Methylprednisolone

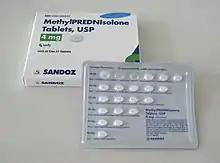
Some 4-mg methylprednisolone tablets by Sandoz

Methylprednisolone is a synthetic glucocorticoid (GCs) that exhibits pleiotropic effects on a variety of physiological mechanisms. However, they have been prescribed extensively for their effects on inflammation and immunity. The effects of synthetic glucocorticoids, such as methylprednisolone, are dependent on its association with intracellular glucocorticoid receptors (GRs), and to a lesser extent, mineralocorticoid receptors (MRs). GRs are widely distributed in contrast to MRs that show a restricted tissue distribution. By this mechanism, the ligand-bound receptor translocates to the nucleus and modulates gene expression.